Great Lakes

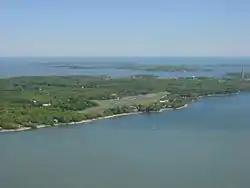
South Bass Island in Lake Erie

Dispersed throughout the Great Lakes are approximately 35,000 islands. The largest among them is Manitoulin Island in Lake Huron, the largest island in any inland body of water in the world. The second-largest island is Isle Royale in Lake Superior. Both of these islands are large enough to contain multiple lakes themselves—for instance, Manitoulin Island's Lake Manitou is the world's largest lake on a freshwater island. Some of these lakes even have their own islands, like Treasure Island in Lake Mindemoya in Manitoulin Island.